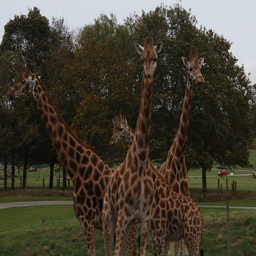
A group of giraffe standing on top of a grass covered park.
Four giraffes are huddled together in the field
four giraffes standing in a field 2 are facing forwards
Four giraffes are standing in a clump in a field.
Four giraffe are standing very close to each other.